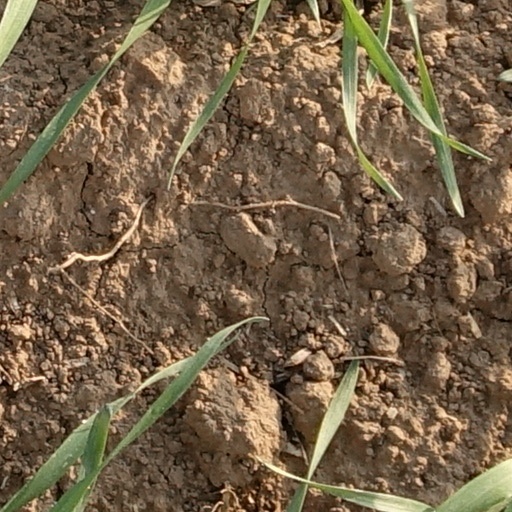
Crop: wheat